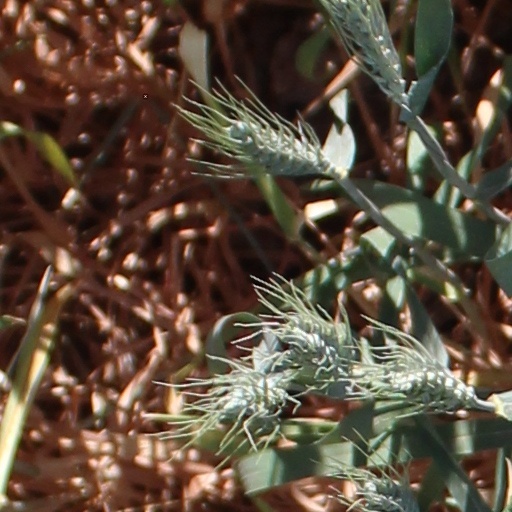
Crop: wheat